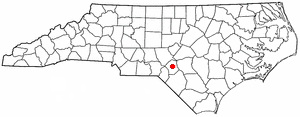
Silver City est une census-designated place américaine située dans le comté de Hoke dans l'État de Caroline du Nord. En 2010, sa population était de 882 habitants.